Augustus B. Wolvin

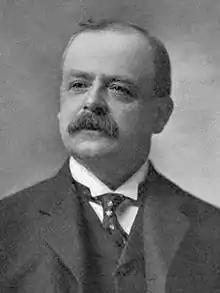

Wolvin's father was a ships' captain on the Great Lakes, and started serving on his father's vessels when he was ten years old.